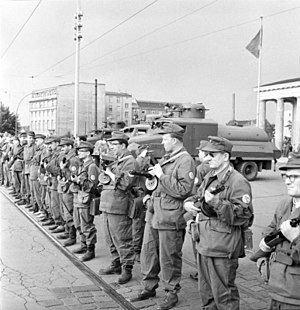
Berlinmuren
"""Arbejderklassens kampgrupper"" lukker grænsen, hvor Muren skal rejses. 13. august 1961."
Berlinmuren var en adskillende spærring af beton, pigtråd og elektrisk hegn, som myndighederne i Østtyskland lod rejse fra 13. august 1961 omkring det daværende Vestberlin. Muren gik tværs igennem byen og var 45,1 kilometer lang.